Saul Goodman

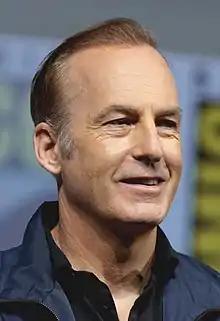
Bob Odenkirk portrays Saul Goodman / Jimmy McGill in both "Breaking Bad" and "Better Call Saul"

The need for a character like Saul came from two paths of "Breaking Bad"s development around the second season. First, as Walter White and Jesse Pinkman got themselves deeper into the drug business, the writers felt they needed a character to be a guide for them. At this point, they had written that Jesse's dimwitted friends like Badger were selling their drugs, and needed to envision what type of lawyer Walt and Jesse would enlist when they run into trouble. This would later serve to introduce Walter to new concepts such as the Disappearer's services. Secondly, they were at a point in Hank Schrader's character arc where he had suffered major trauma in seeing Tortuga's severed head, and he would no longer be able to serve as the series' bit of lightness. They thus made Saul more of a comical character to fill this void. The writers wrote this lawyer as loud, flashy, and over-the-top, as well as being as much of a criminal as the people. The creators decided on the name "Saul Goodman" as a play on the phrase "[It]'s all good, man", so that even his most simple-minded clients would remember his name when they get arrested. Gould credits "Breaking Bad" creator Vince Gilligan for initially suggesting this idea for Saul's name.